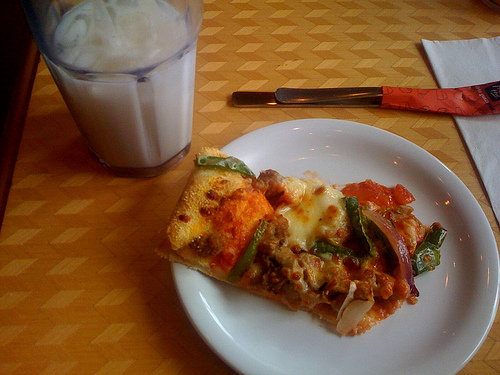
user: Given an image and a question. Answer the question in a short answer. Question: What nutrients does this meal provide? Short Answer:
assistant: calcium